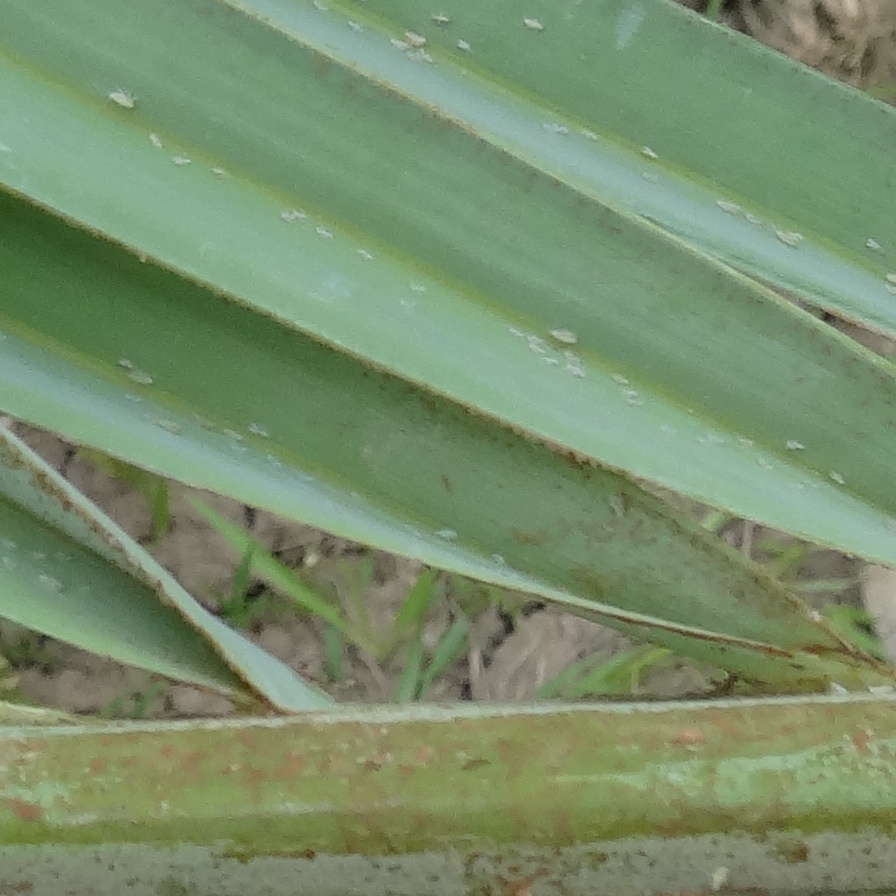
Label: Dubas